WrestleMania 25

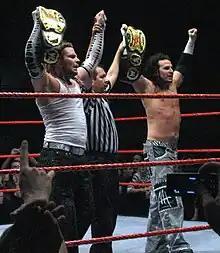
Brothers Jeff (left) and Matt Hardy (right) engaged in a rivalry before WrestleMania.

After the main event of the March 2 episode of "Raw", SmackDown general manager Vickie Guerrero announced that her husband Edge would defend his World Heavyweight Championship against Big Show at WrestleMania. A contract to be signed to make the match official was intended to be held on the next episode of "SmackDown"; however, John Cena, from whom Edge won the World Heavyweight Championship at the previous month's pay per view, No Way Out (in the Elimination Chamber match), interfered with the signing before whispering a message in Vickie's ear prompting the signing to be canceled. The next week on "Raw", Vickie announced to the surprise of Edge and Big Show that Cena would be in the match, thus making it a Triple Threat match. It was soon revealed that the match would involve the new challenger based on Cena extorting Guerrero with footage of the general manager having adulterous relations with Big Show. The next week on "Raw", Edge, Vickie and Big Show were set to confront Cena due to Cena revealing the affair between Vickie and Big Show, much to the chagrin of all three. As a result, Guerrero arranged a match pitting Edge against Cena with herself serving as a special guest referee. With all that misdirected hostility focused on Cena, who could not touch Vickie or he would sacrifice his World Heavyweight Championship match at WrestleMania, a lopsided confrontation seemed inevitable. As Edge and Cena battled, Big Show walked down the ramp toward the ring. When he arrived, Edge joined him in tying Cena up within the ring ropes. Fittingly, each drove their anger in his direction: Edge speared him, Vickie slapped him and Big Show drove his giant fist into Cena's ribs several times before clocking him in the jaw. Edge then speared Big Show and sent a message that he would retain his title at WrestleMania.